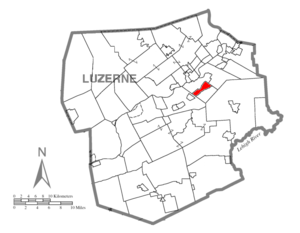
La ville de Wilkes-Barre est le siège du comté de Luzerne dans le nord de la Pennsylvanie et la ville centrale de la vallée du Wyoming. Sa population s’élevait à 41 498 habitants lors du recensement de 2010, estimée à 40 806 habitants en 2017.